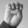
ASL letter: E